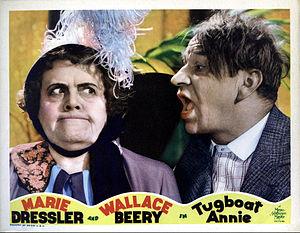
Tugboat Annie est un film américain réalisé par Mervyn LeRoy, sorti en 1933.